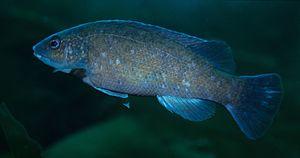
Tautogolabrus adspersus est une espèce de poissons marins de la famille des Labridae.
Tautogolabrus est un genre de poissons marins de la famille des Labridae, dans l'ordre des Perciformes.
Les Labridae, ou communément nommés les Labres, représentent une vaste famille de poissons avec plus de 500 espèces distinctes. Ils constituent la deuxième plus grande famille des poissons marins et la troisième plus importante famille de l'ordre des Perciformes.